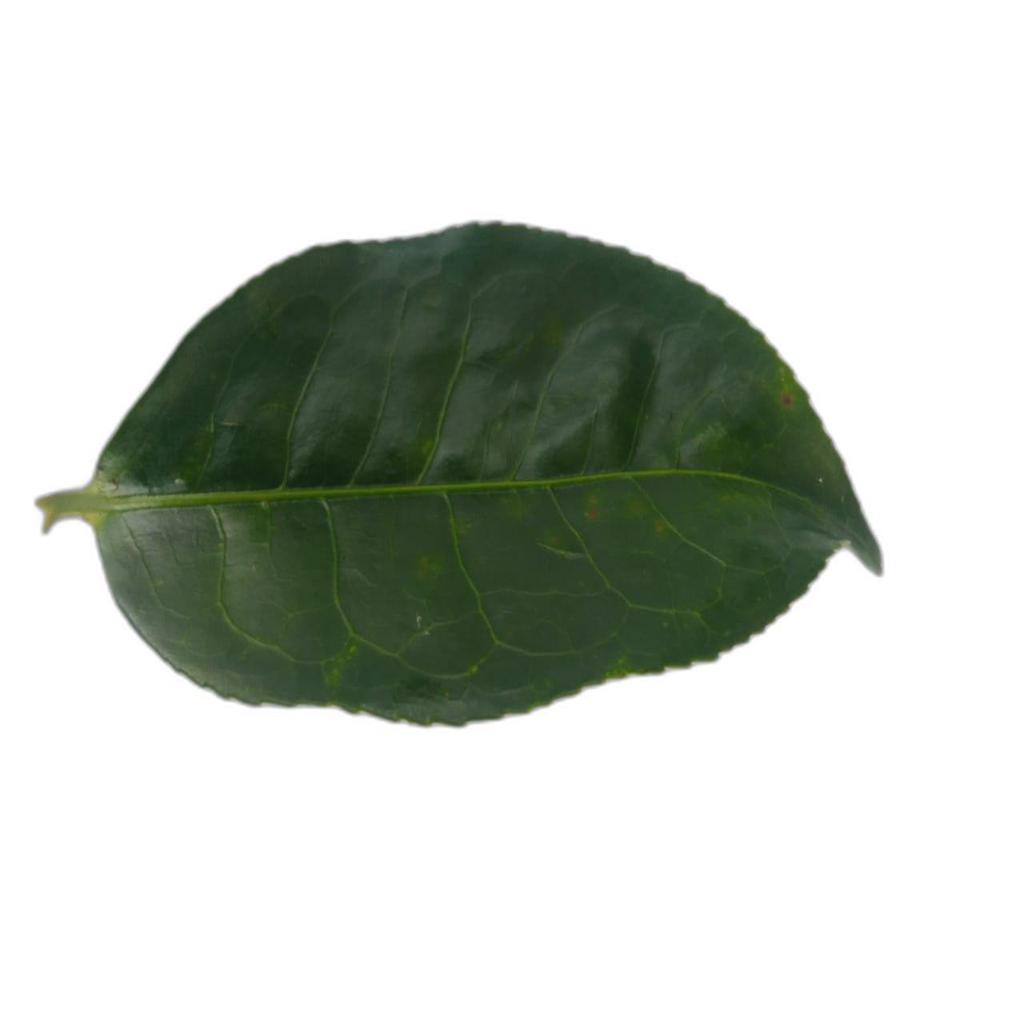
Label: Healthy